Piedmont

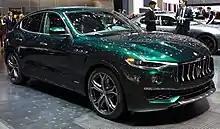
Maserati Levante

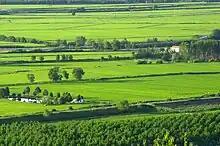
Rice fields between Novara and Vercelli

The region contains major industrial centres, the most important of which is Turin, home to the Fiat conglomerate, but mass-market Fiat cars are not produced anymore, only small-scale manufacturing of luxury Maserati cars (36,702 in 2020). Most of the ex-Fiat plants now belong to other companies: aerospace is owned by Leonardo S.p.A., turbo jet engines by General Electric, high-speed trains by Alstom, bearings by SKF. Fiat does not exist anymore as an independent company; car production belongs to Stellantis, and trucks, buses, tractors, agriculture and construction machines are produced by the independent company CNH Industrial (most manufacturing activity takes place in the United States, in Piedmont only the production of New Holland excavators in San Mauro Torinese and Iveco diesel engines in Turin). Neither of them are headquartered in Turin anymore, however, some research and development centres are still working.